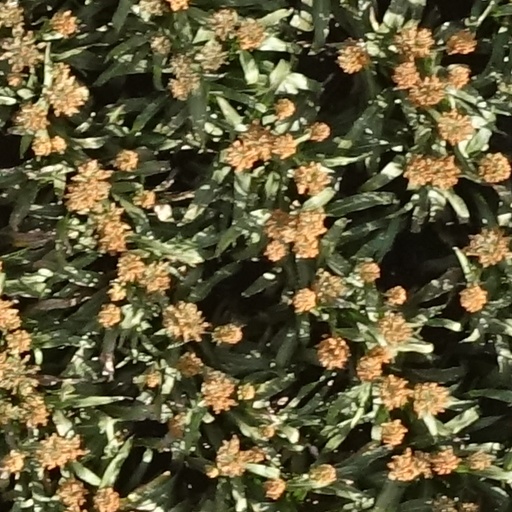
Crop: sorghum